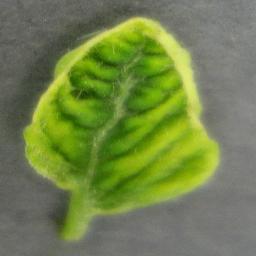
Label: Tomato___Tomato_Yellow_Leaf_Curl_Virus